1969 24 Hours of Le Mans

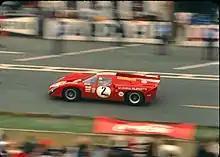
Lola T70 MK III B of Bonnier/Gregory, passing the pits during the race

After an inauspicious debut in 1967, the Lola T70 Mk 3 had gradually improved, and with sufficient production now completed to put it into the Sports category, it could run the far more reliable, race-proven, Chevrolet 5-litre V8 engine. The new Mk 3B, designed by Eric Broadley, was the first racing car to use the new ultralight, ultra-strong, carbon-fibre. A victory in the opening championship round at Daytona for Roger Penske's team boded well. Lola withdrew its entries after Paul Hawkins burned to death in an accident in May driving a Lola at the RAC Tourist Trophy. Without the works team, it was Scuderia Filipinetti who ran a car for Jo Bonnier/Masten Gregory.